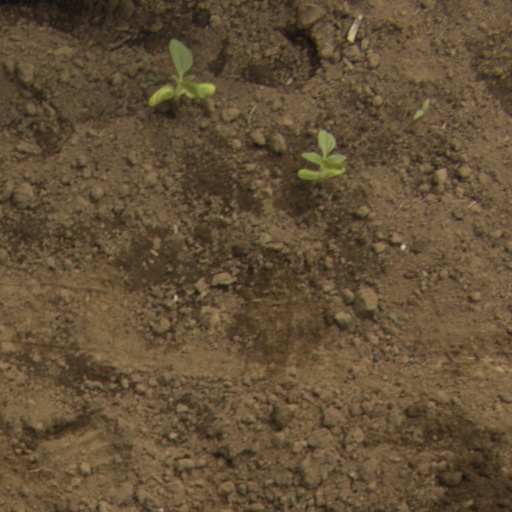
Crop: Jerusalem artichoke